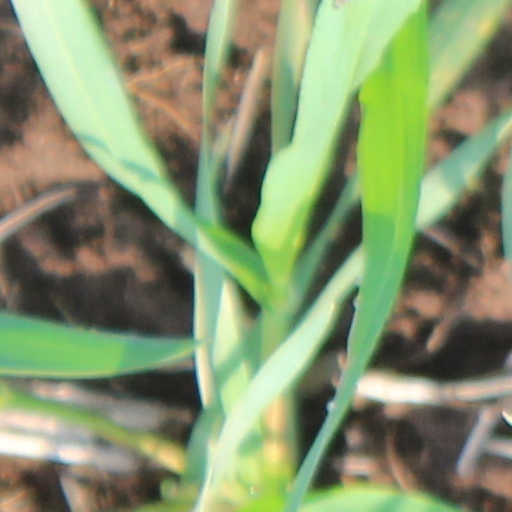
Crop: wheat